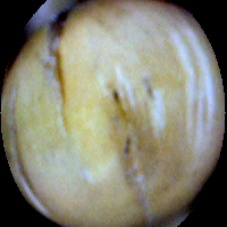
Label: Broken